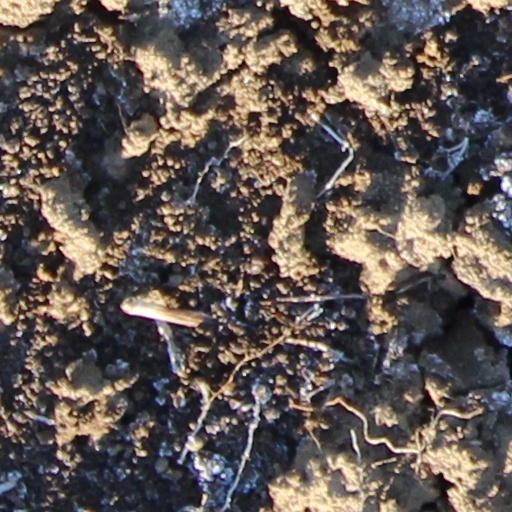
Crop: wheat